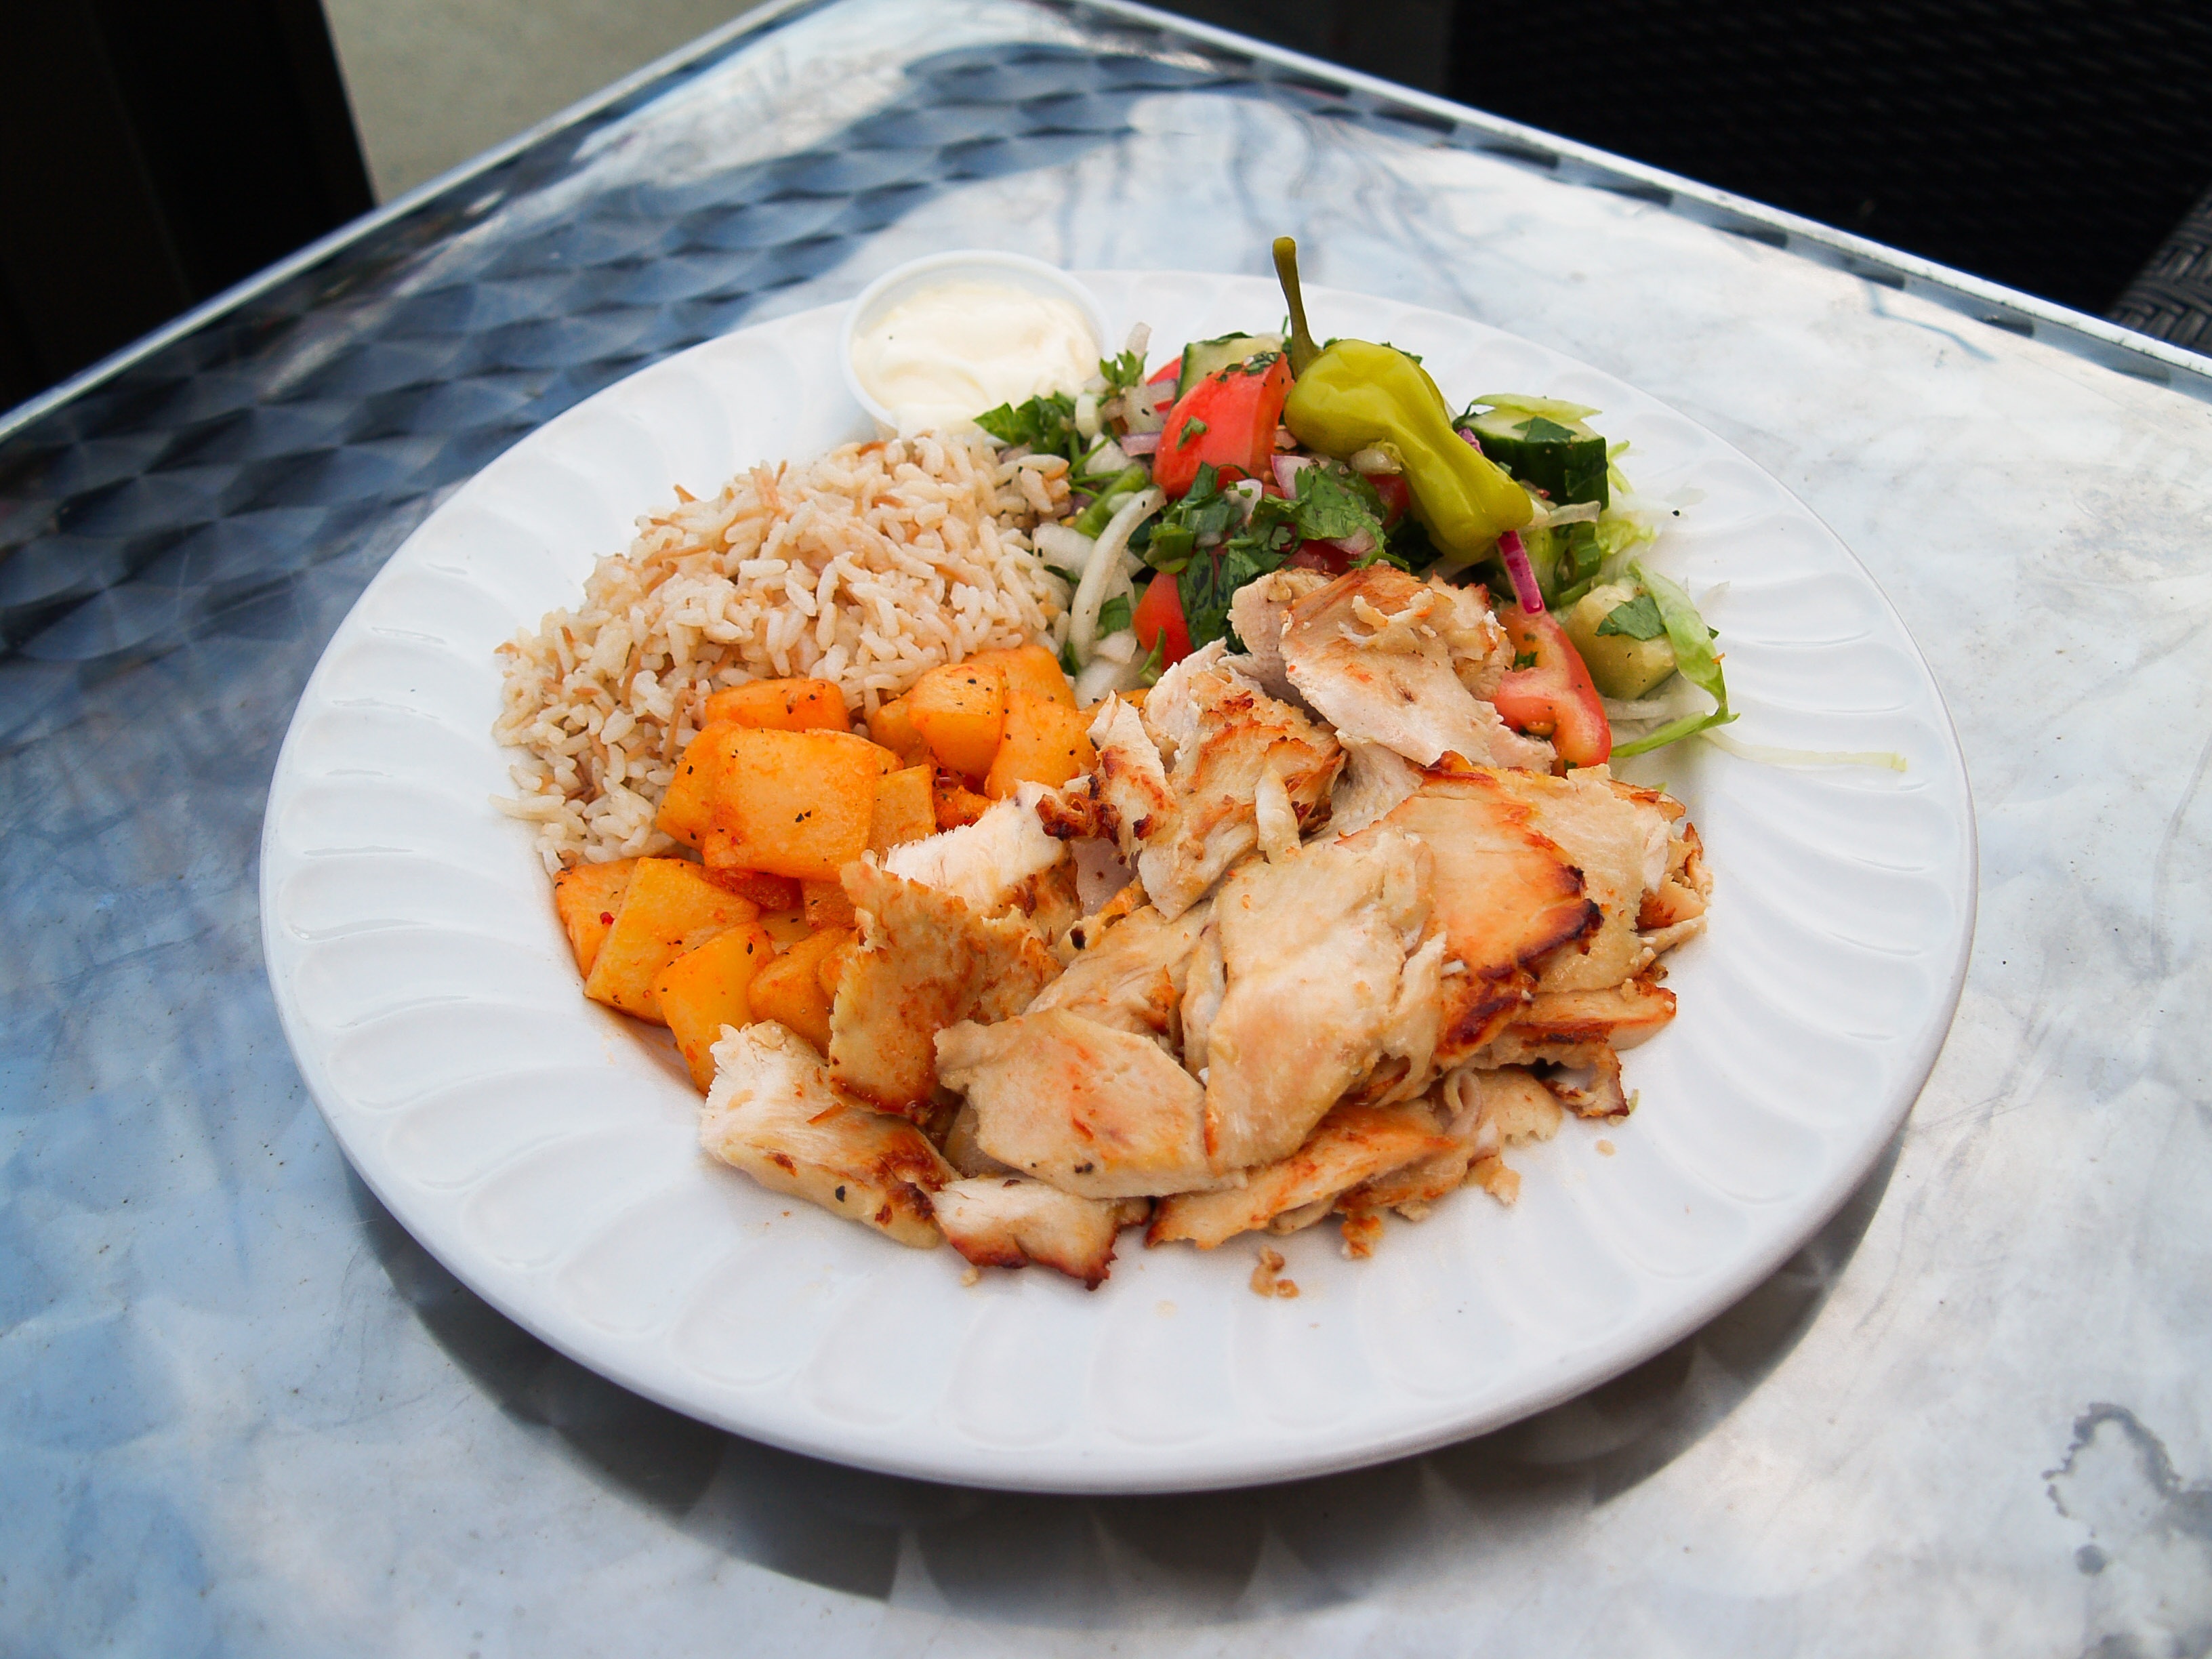
dish, meal, food, salad, produce, seafood, fish, healthy, meat, cuisine, chicken, asian food, dinner, breast, organic, curry, thai food